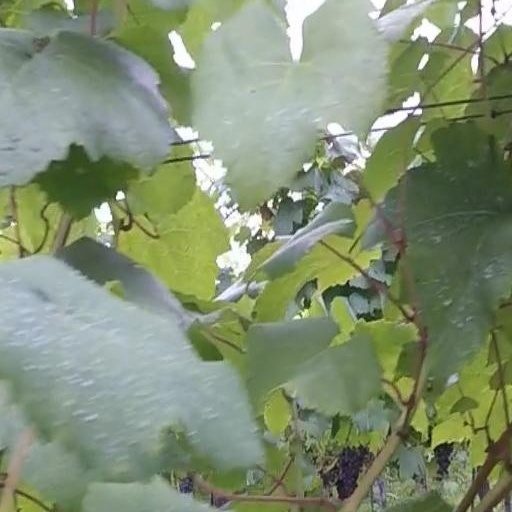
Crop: grape